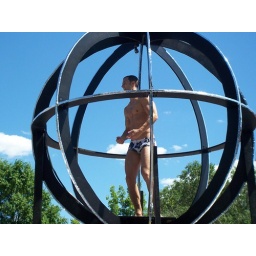
boy in a ball